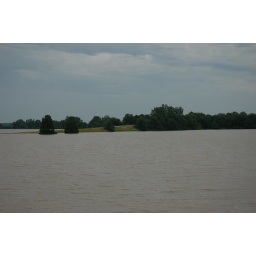
Road going up to the bridge over the railroad tracks. Notice the road dissapears to the left of the picture.